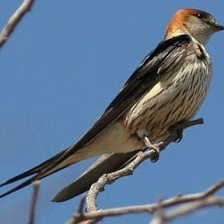
Species: STRIPPED SWALLOW
Scientific name: CECROPIS ABYSSINICA